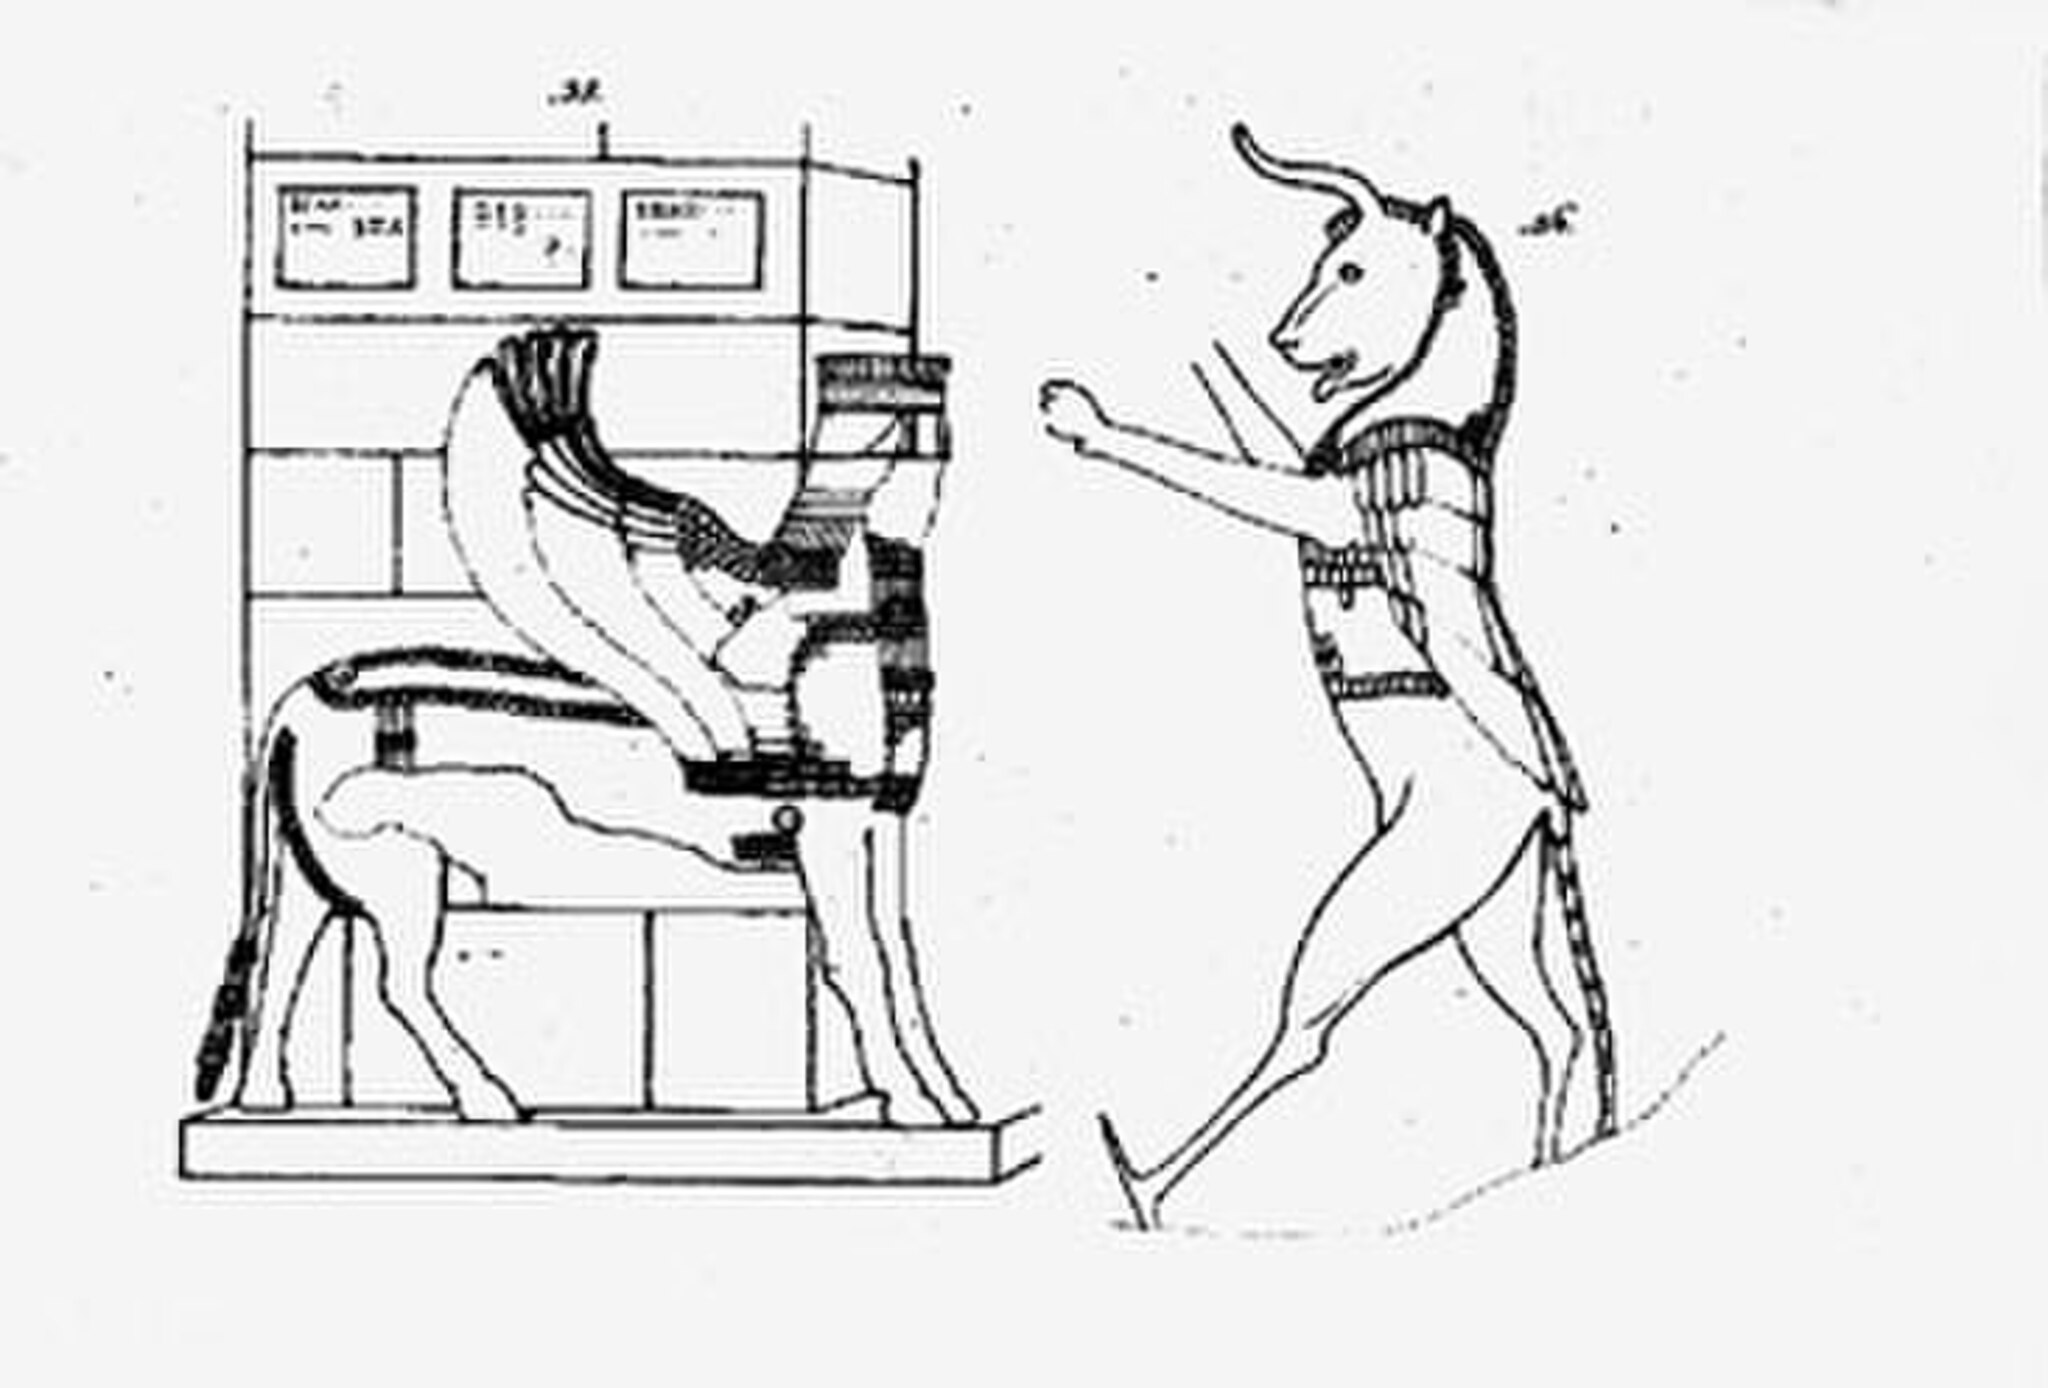
Title: Sfinx-achtig en ander hybride dier herkomst Persepolis PK 1341 068, PK-T-AW-4008
Description: Title: Sfinx-achtig en ander hybride dier; herkomst Persepolis PK 1341 068 Author/creator: Humbert de Superville, David (1770-1849) Bruyn Shelfmark: PK 1341 068 Subject (topical): architecture or sculpture Note: Anoniem Perzisch. Onbekend. Language: No linguistic content Country: No place, unknown, or undetermined Published: [19th century] Persistent URL: http://hdl.handle.net/1887.1/item:1978940 Published (digital): Universitaire Bibliotheken Leiden, Extent: elektronische bron (1 tekening)
Date: Unknown date
Categories: Unknown date, Drawings of Persepolis, Drawings by David Pièrre Giottino Humbert de Superville in the Leiden University Library